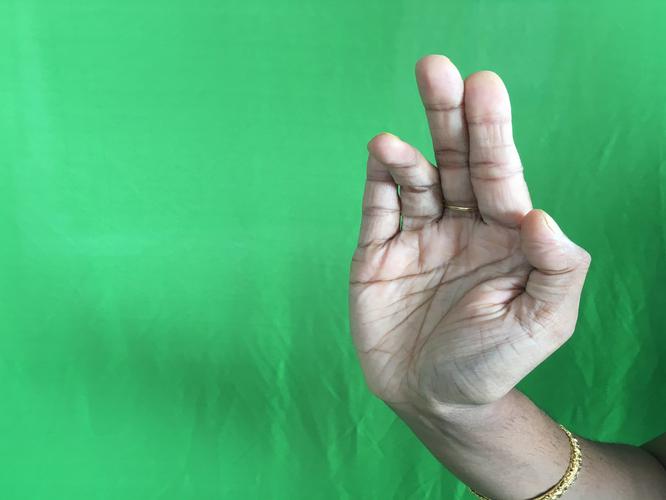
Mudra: Tripathaka
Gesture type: single_hand